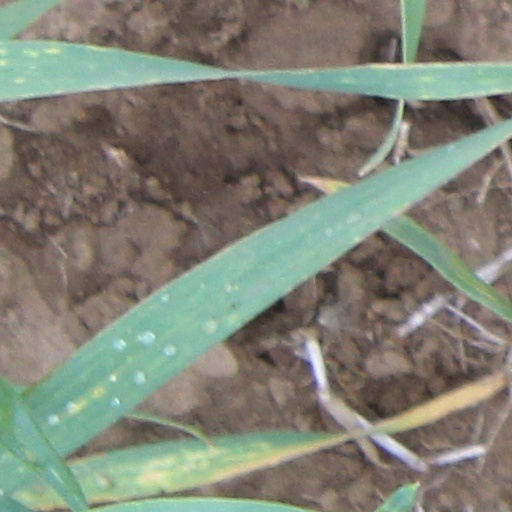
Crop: wheat